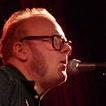
Age: 41